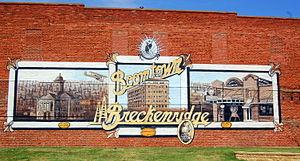
La ville de Breckenridge est le siège du comté de Stephens, dans l’État du Texas, aux États-Unis. Lors du recensement de 2010, elle comptait 5 780 habitants.